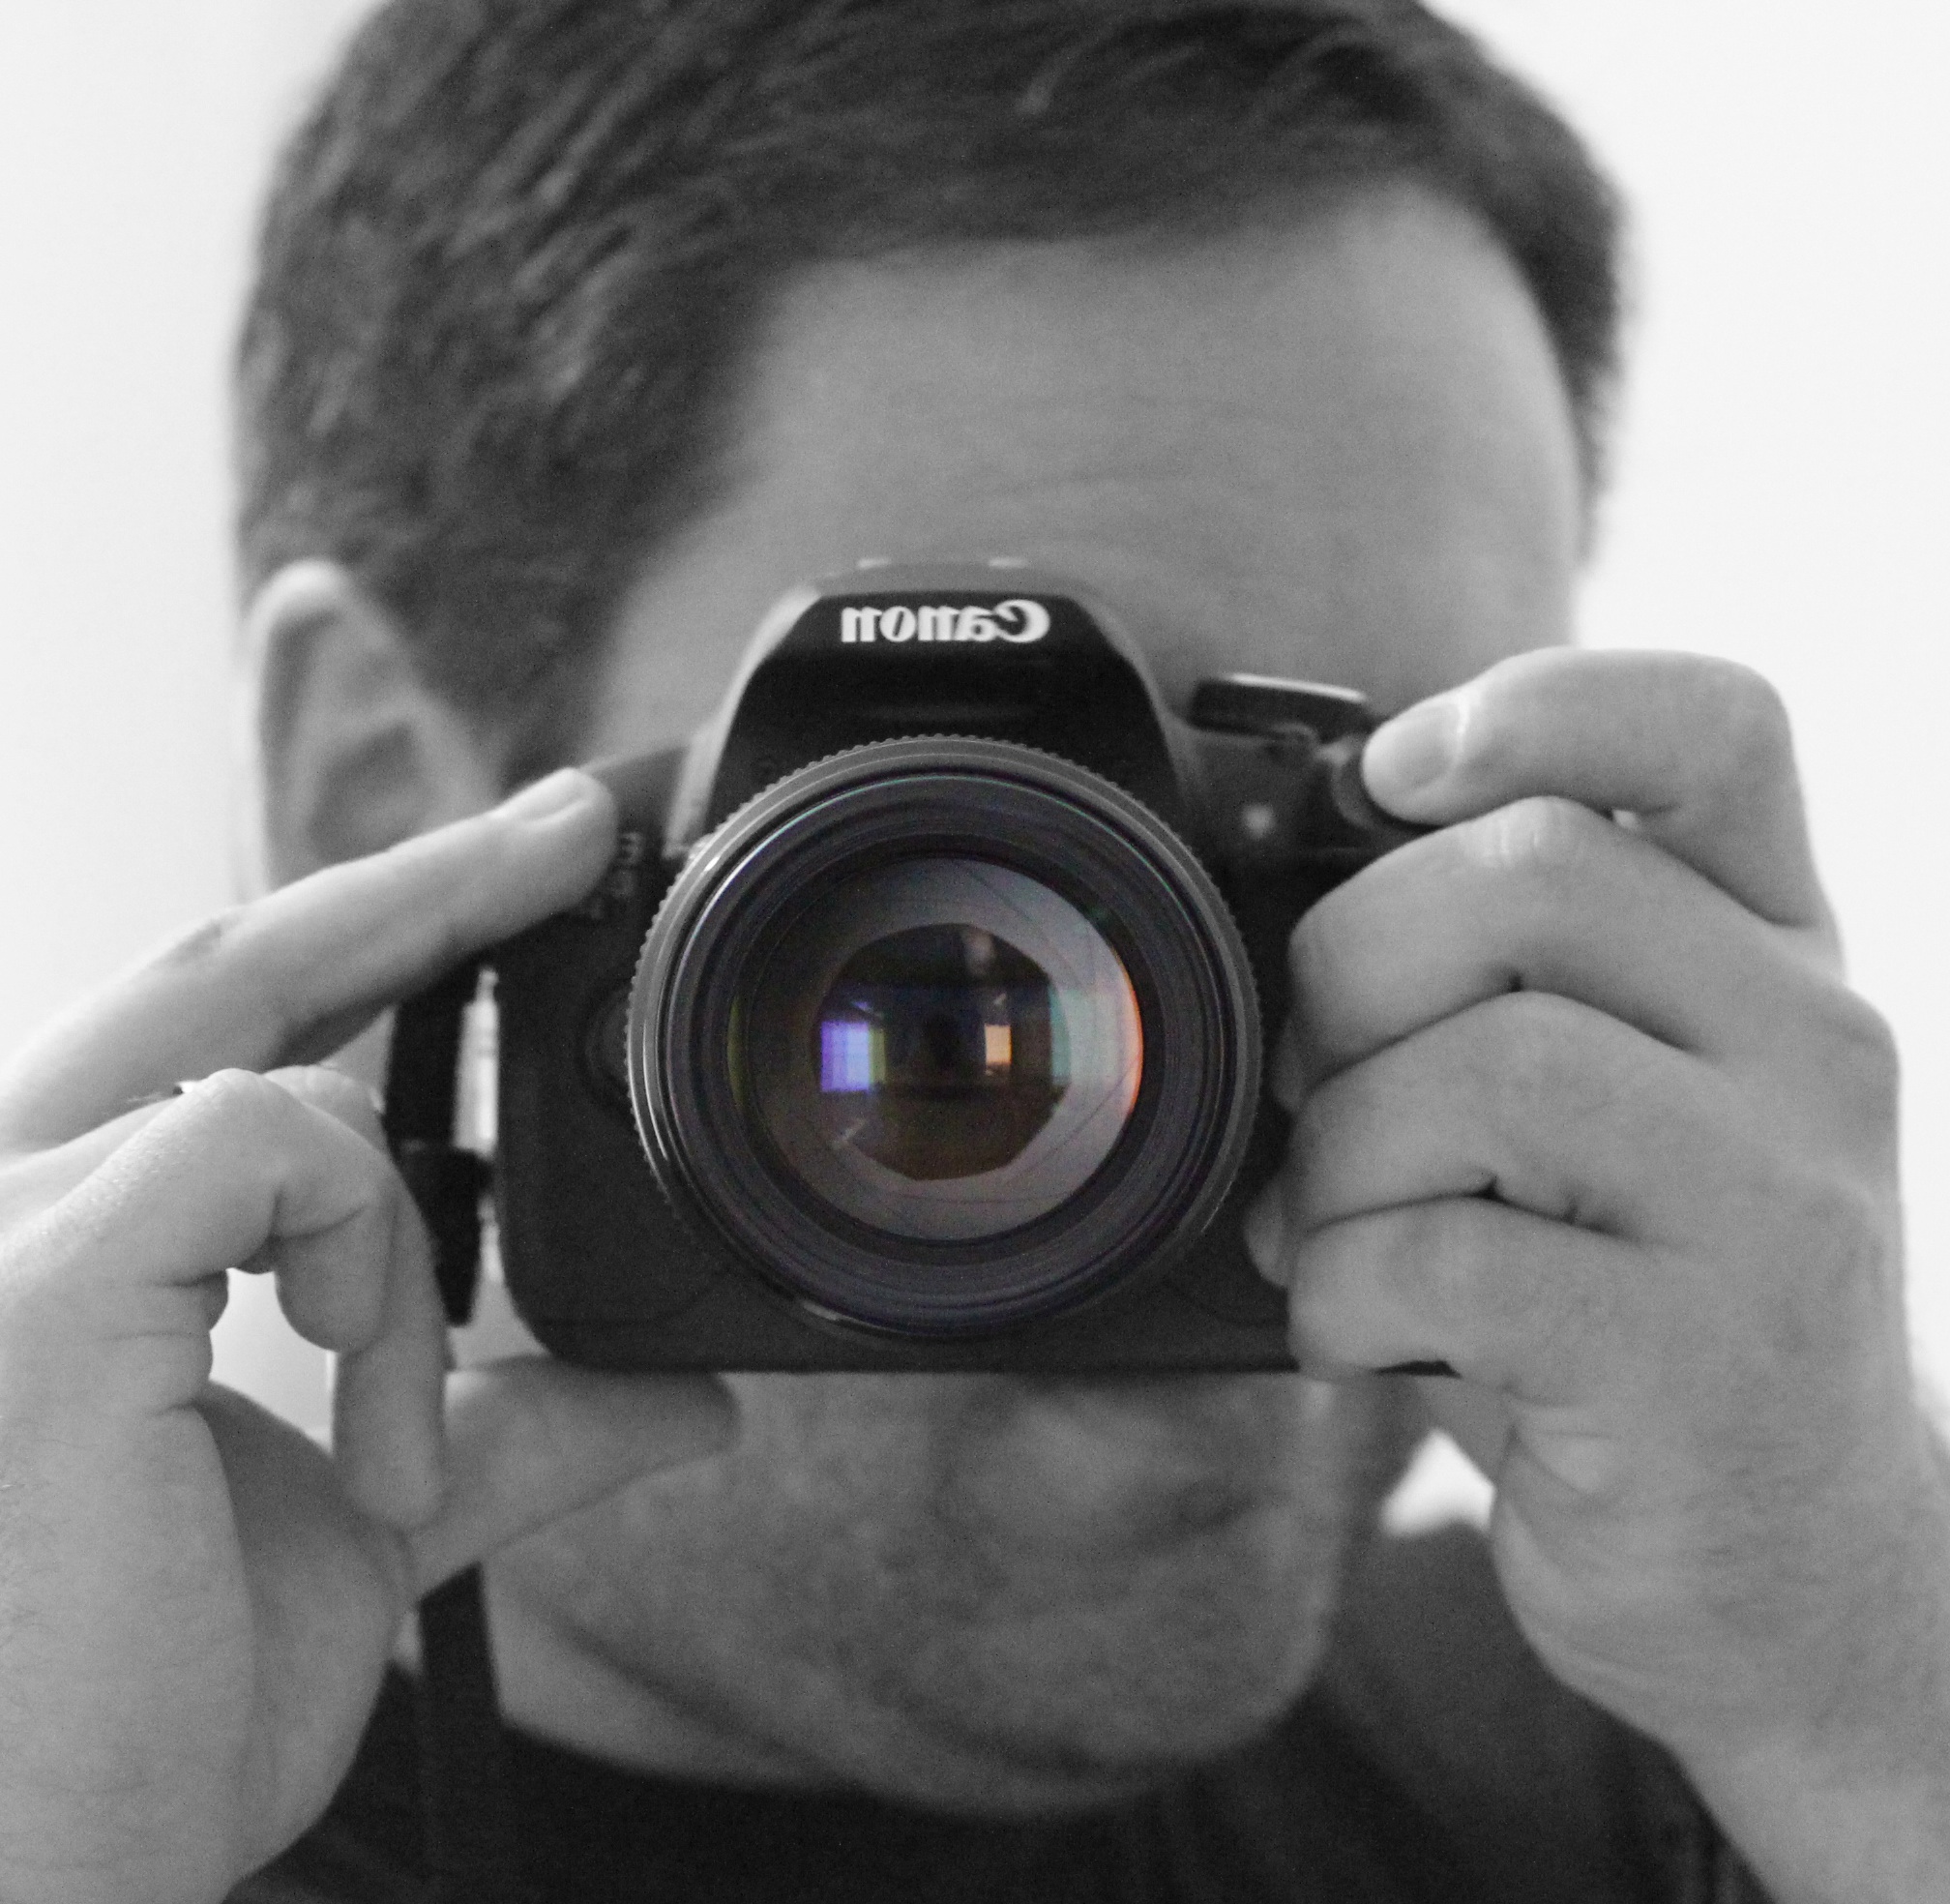
black and white, camera, photography, monochrome, close up, human body, reflex camera, digital camera, eye, photograph, camera lens, monochrome photography, single lens reflex camera, cameras optics